Composite bow

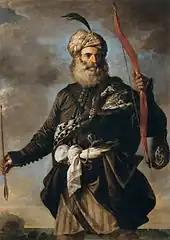
A Saracen pirate holding a bow of the then-popular short Kipchak (Mamluk) design

After the fall of the Western Roman Empire, armies of the Byzantine Empire maintained their tradition of horse archery for centuries. Byzantium finally fell to the Turks before the decline of military archery in favour of guns. Turkish armies included archers until about 1591 (they played a major role in the Battle of Lepanto (1571), and flight archery remained a popular sport in Istanbul until the early 19th century. Most surviving documentation of the use and construction of composite bows comes from China and the Middle East; until reforms early in the 20th century, skill with the composite bow was an essential part of the qualification for officers in the Chinese Imperial army.